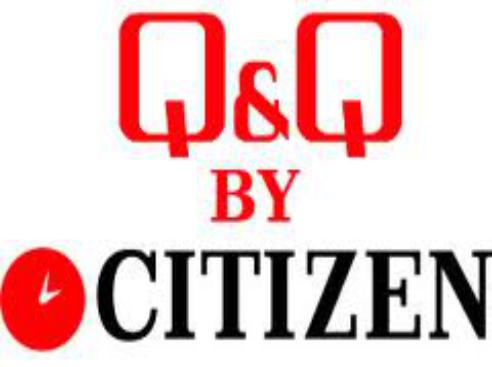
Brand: Citizen
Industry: Electronic